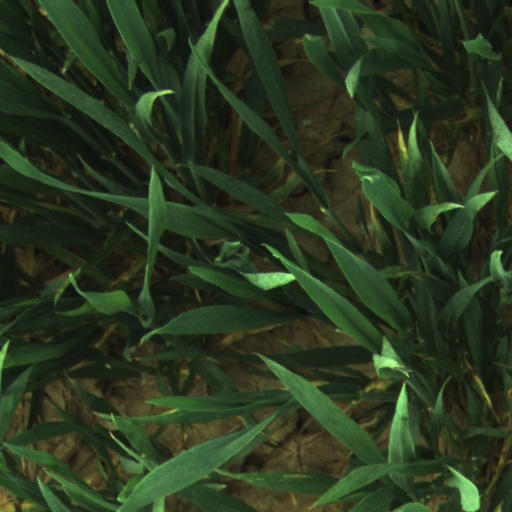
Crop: wheat